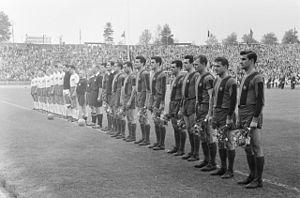
Le maillot du FC Barcelone est composé de barres verticales bleues et grenats depuis la fondation du club en 1899.